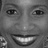
Emotion: happy